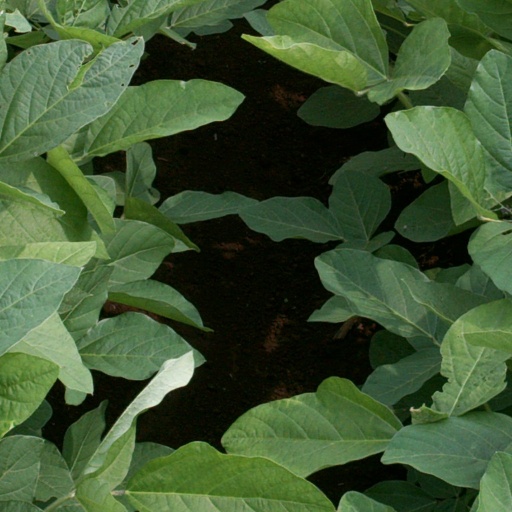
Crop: soybean